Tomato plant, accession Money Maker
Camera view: horizontal (90 deg, fisheye); turntable rotation: 30 degrees
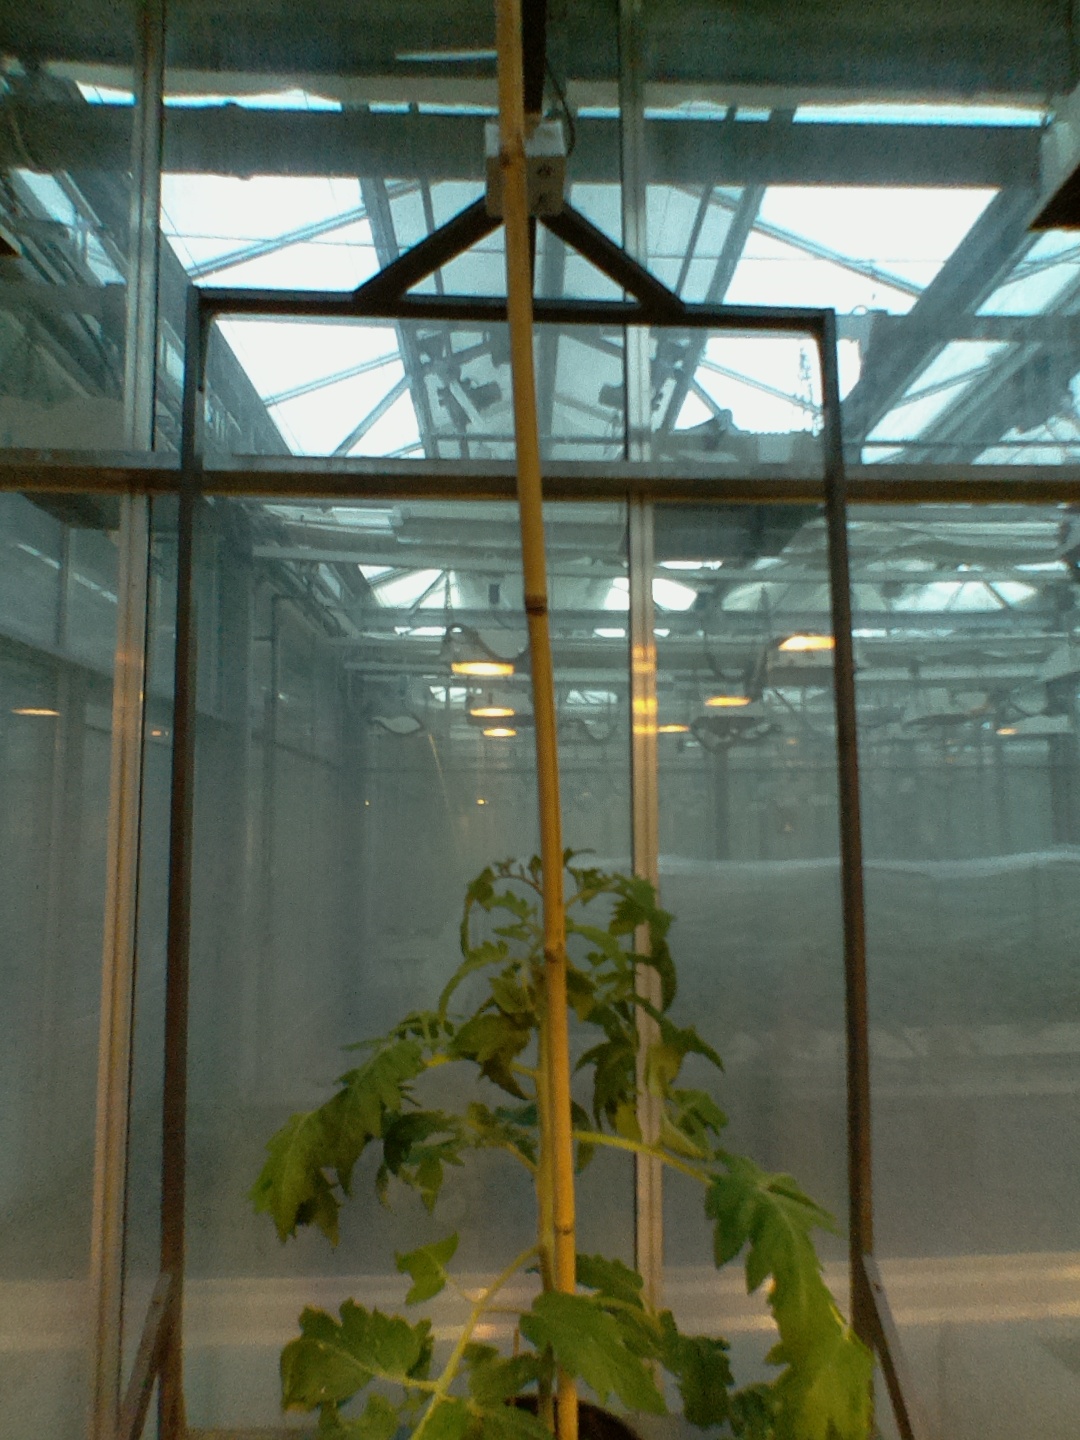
BBCH growth stage 53: 3 inflorescences visible